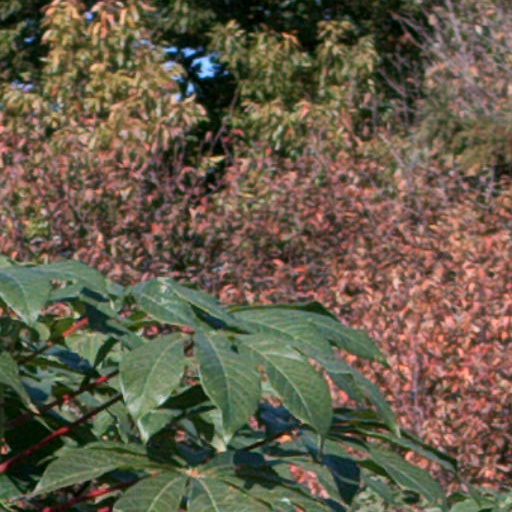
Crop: cassava